Northern bald ibis

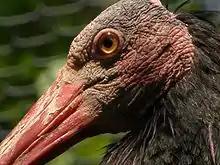
Close-up of an adult's head

The northern bald ibis is a large, glossy black bird, long with a wingspan and an average weight of . The plumage is black, with bronze-green and violet iridescence, and there is a wispy ruff on the bird's hind neck. The face and head are dull red and unfeathered, and the long, curved bill and the legs are red. In flight, this bird has powerful, shallow, and flexible wing beats. It gives guttural "hrump" and high, hoarse "hyoh" calls at its breeding colonies, but is otherwise silent.